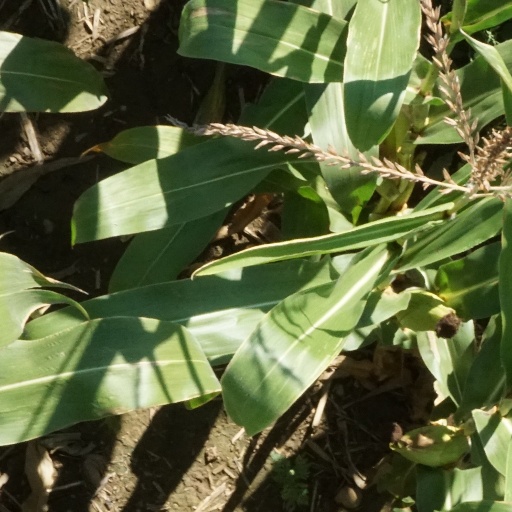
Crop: maize; corn